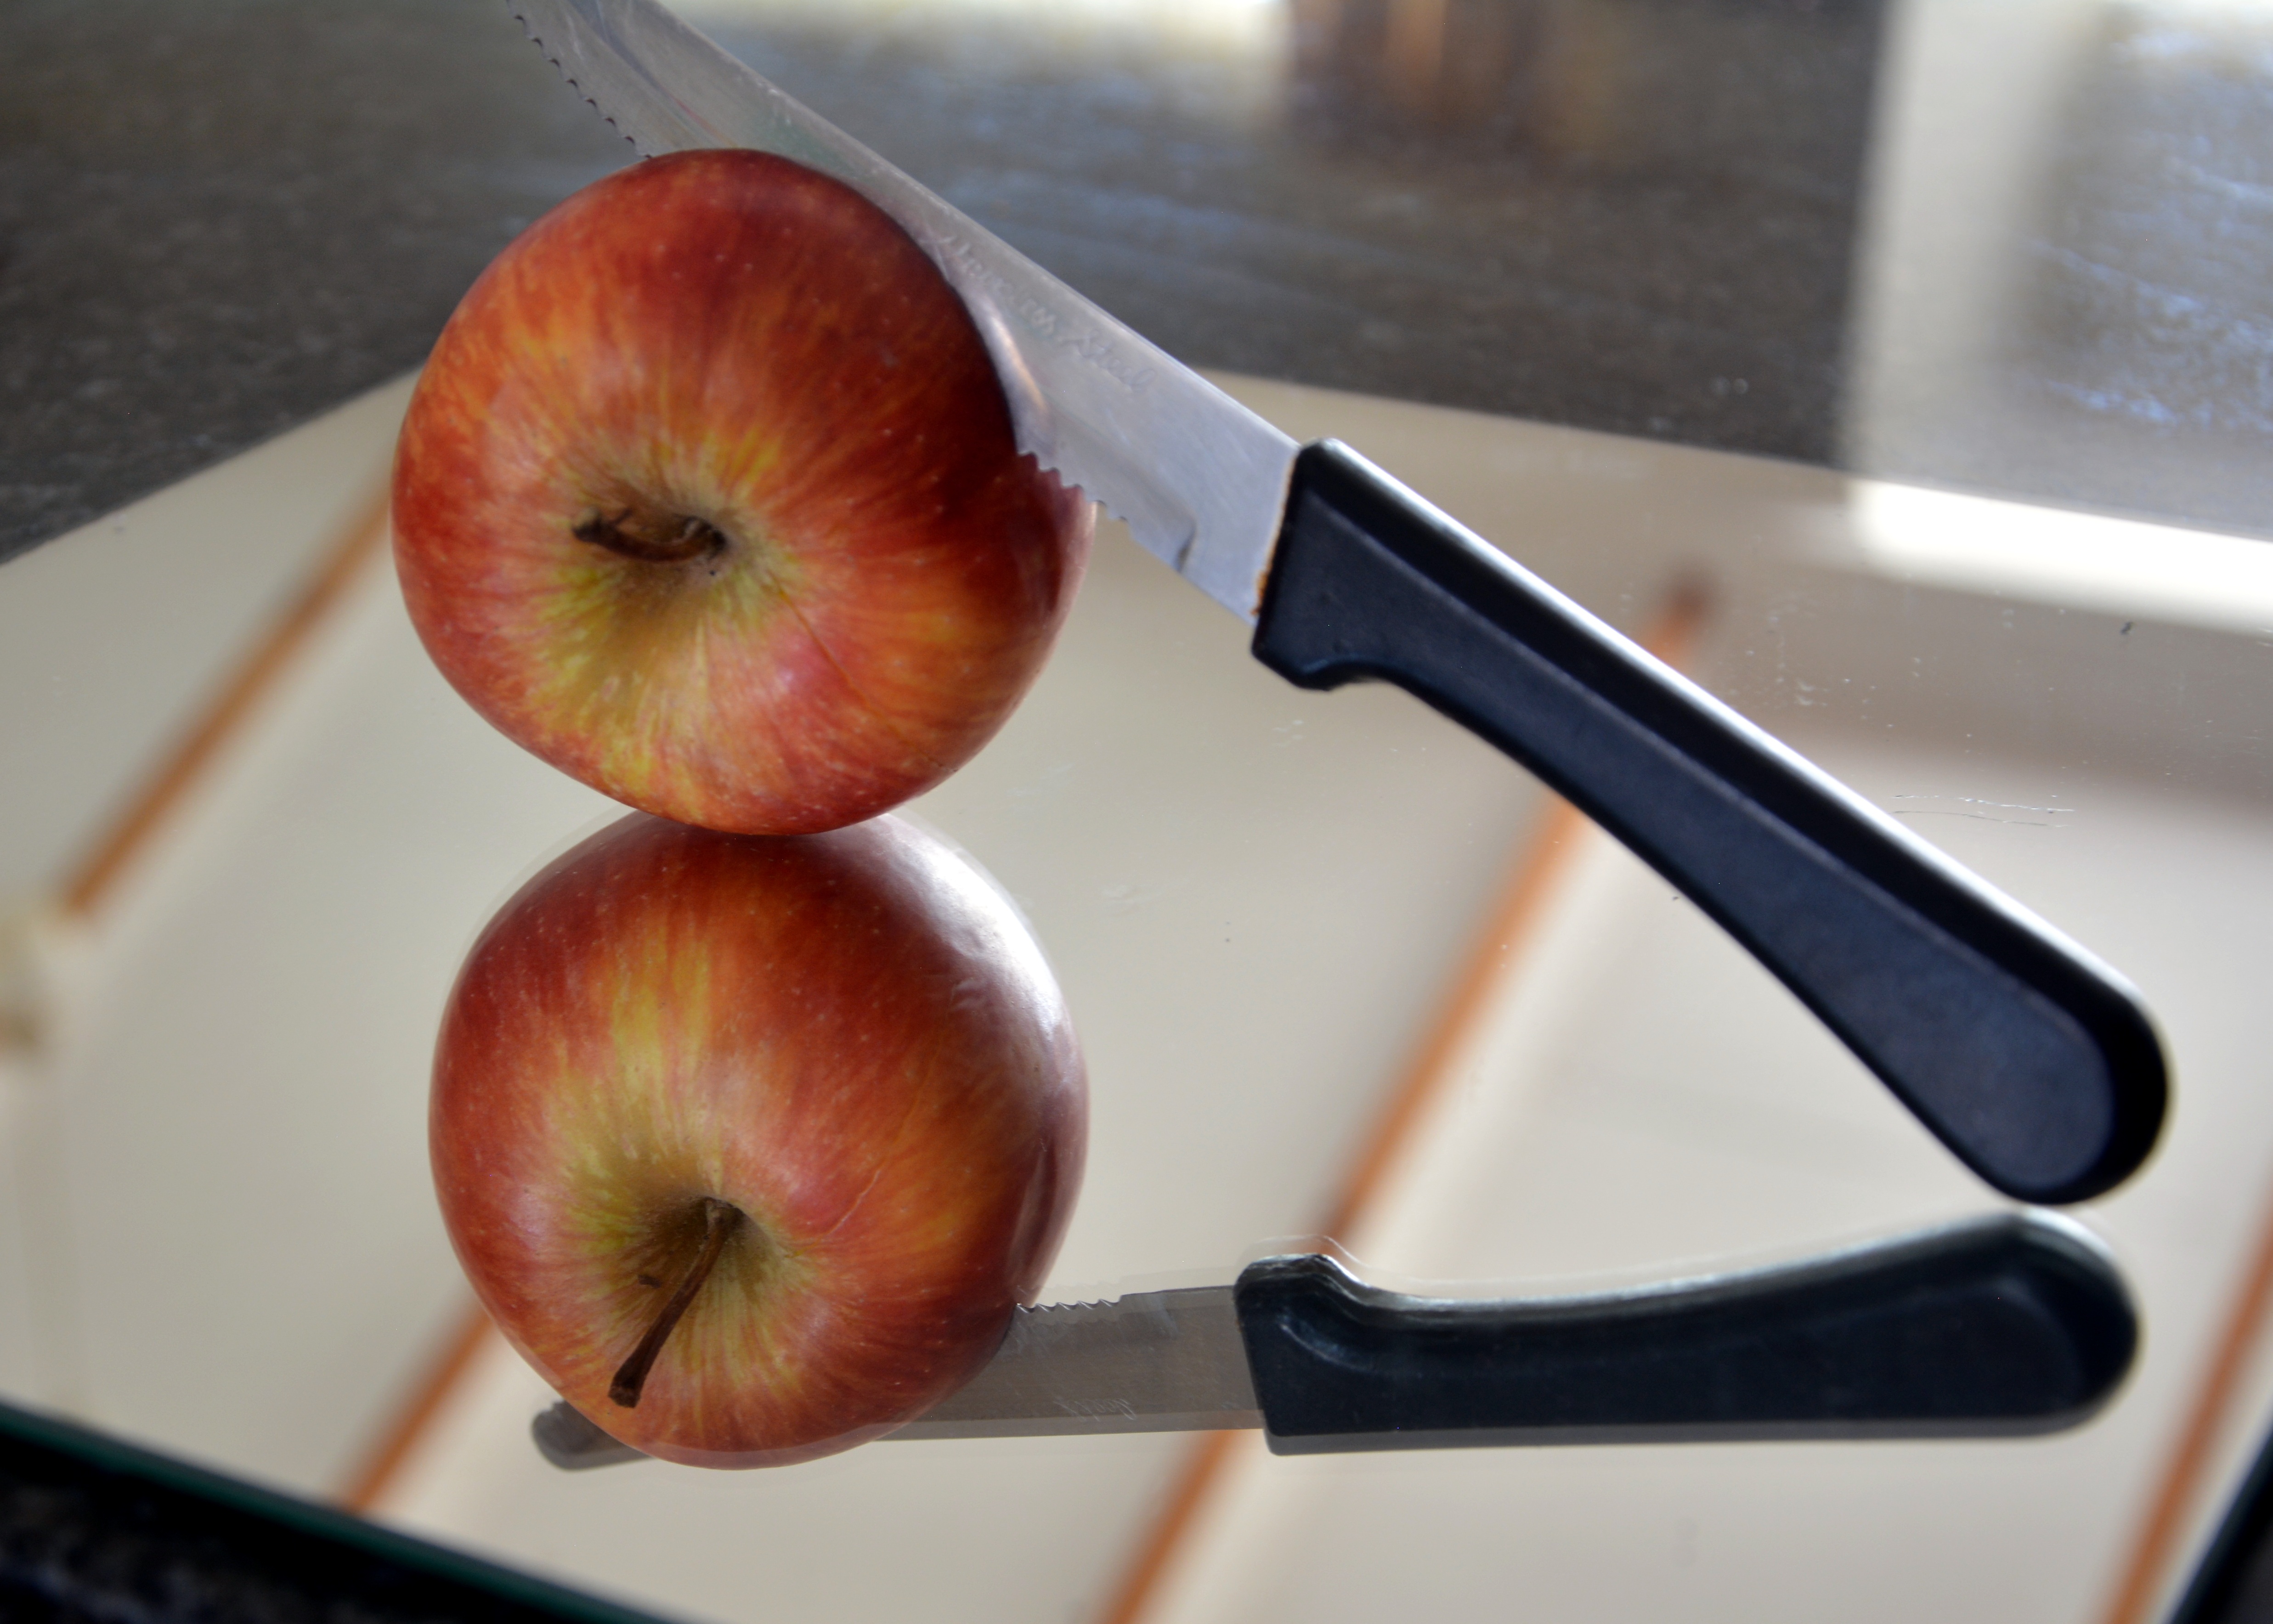
apple, plant, fruit, flower, food, reflection, produce, knife, close up, flowering plant, rose family, land plant